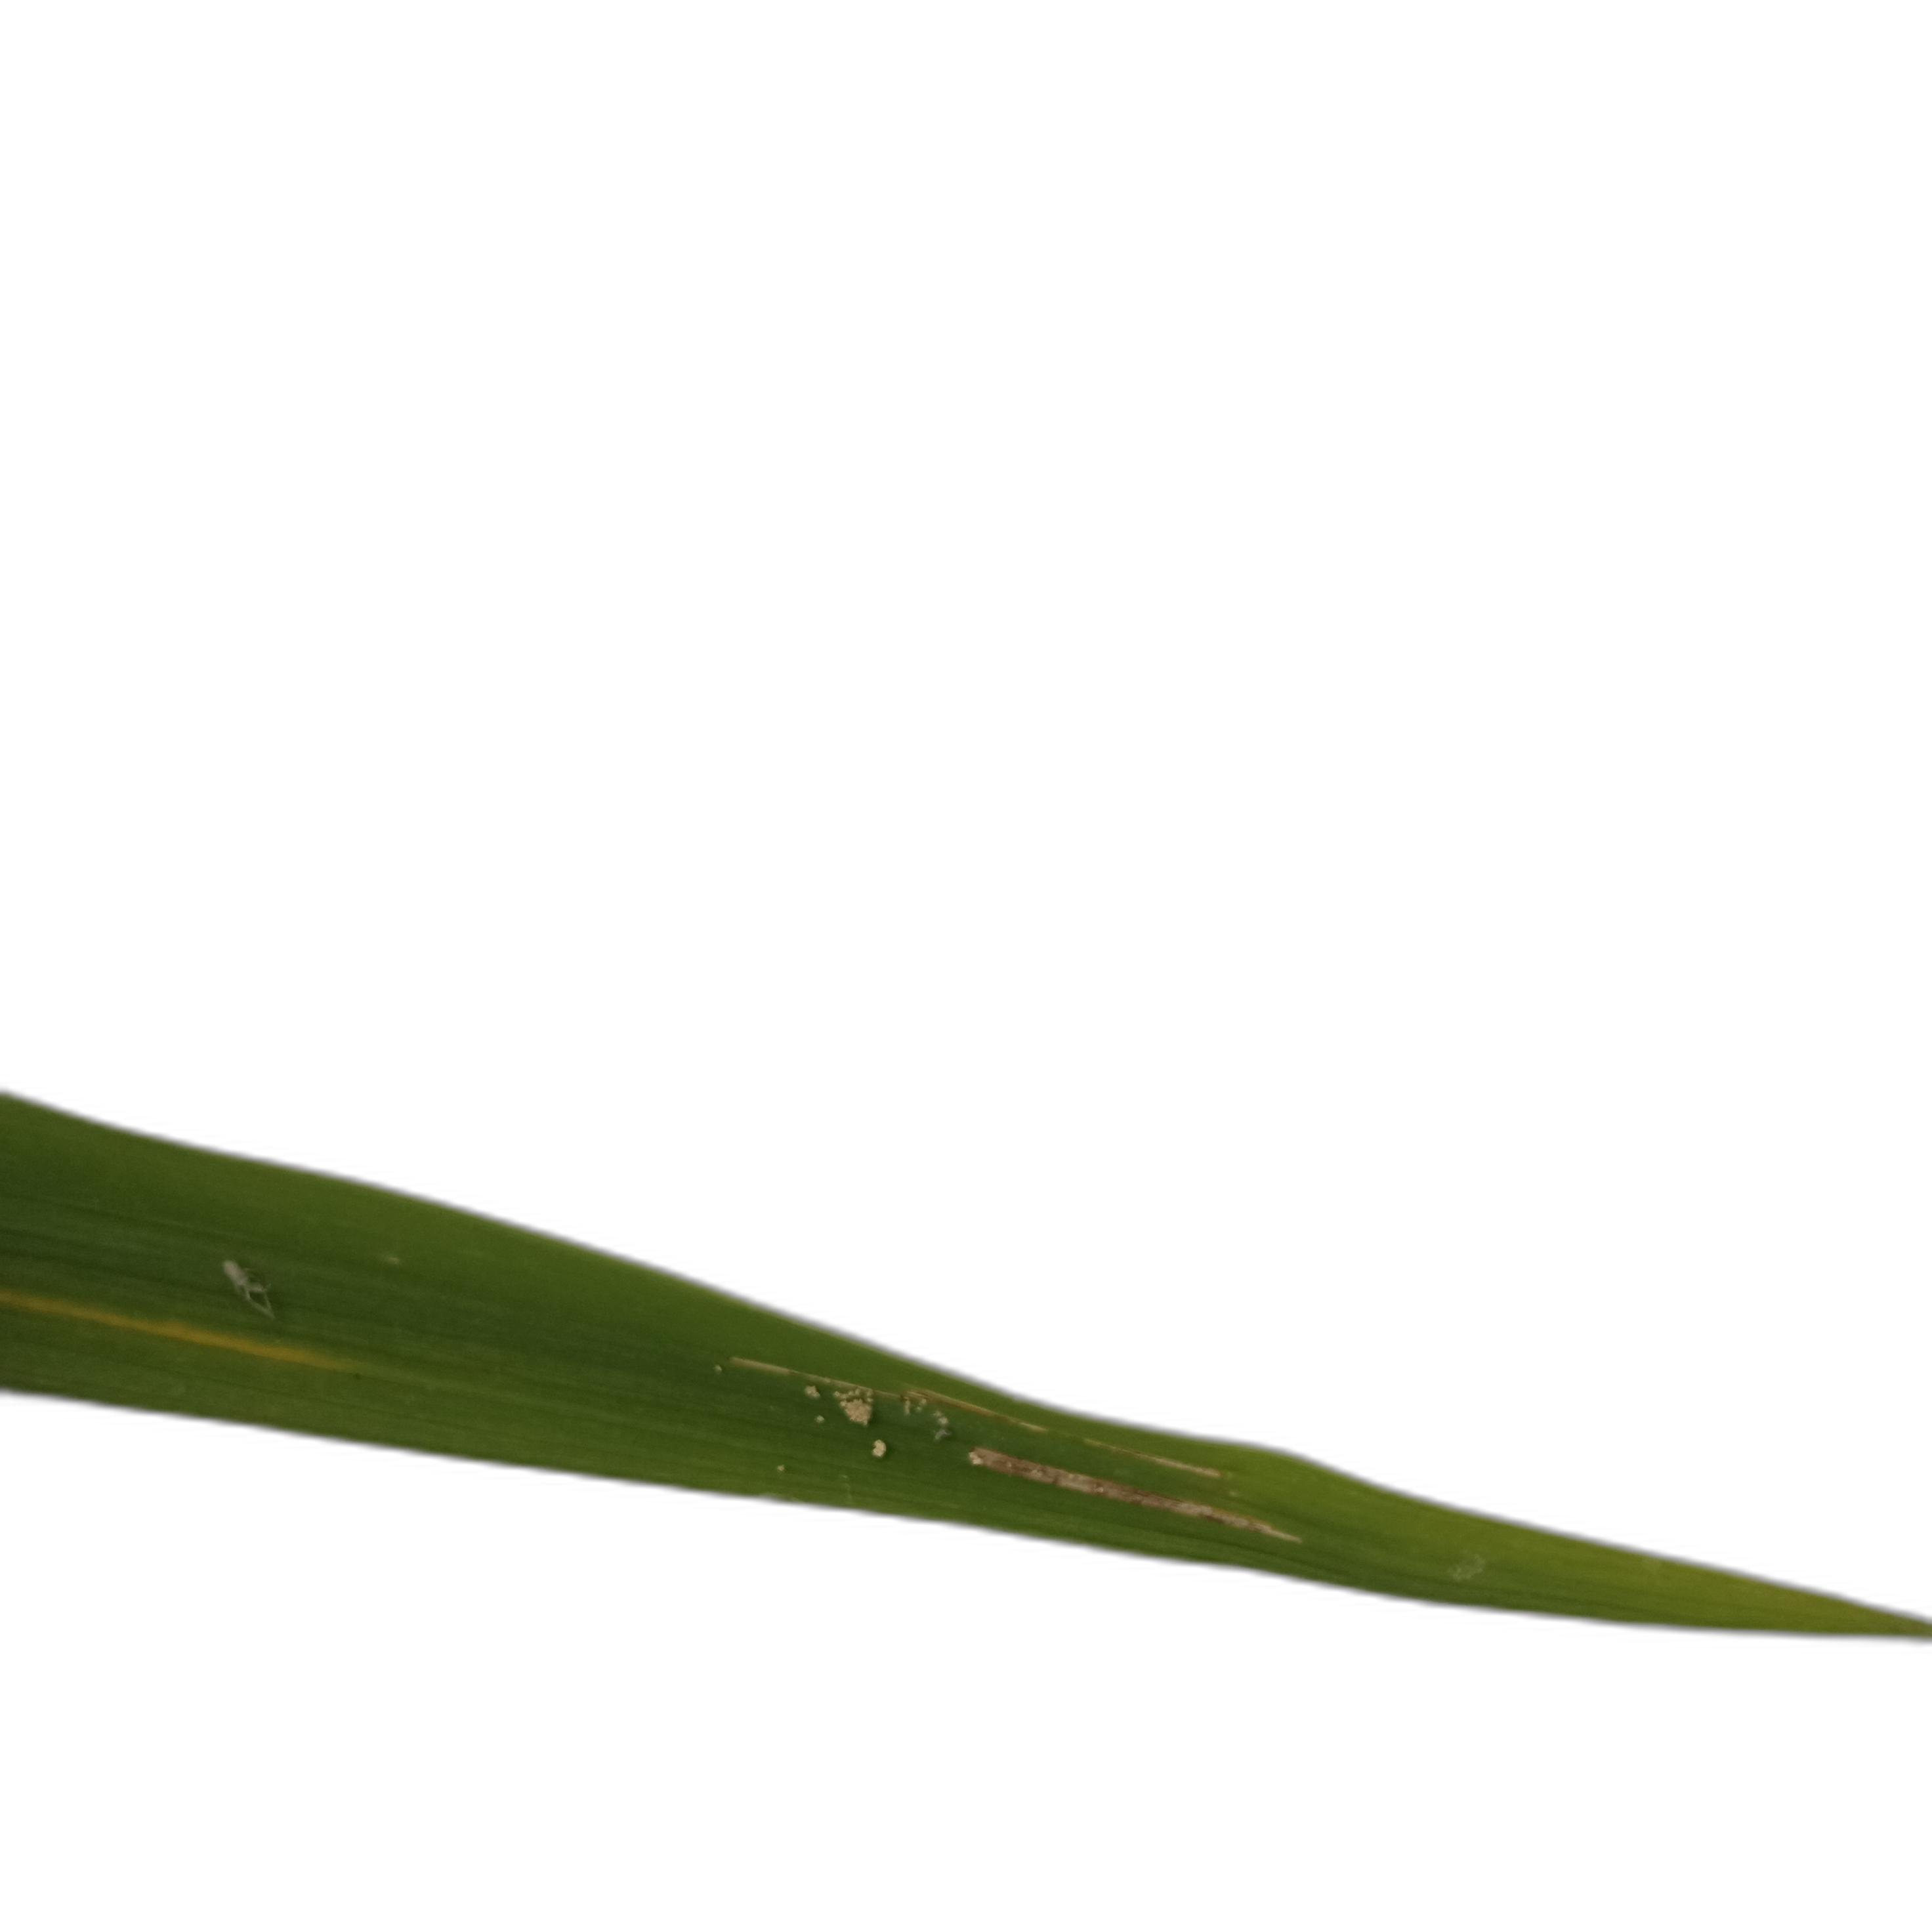
Label: Rice Leaffolder